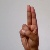
The image shows a hand gesture representing the letter 'U' in Indian Sign Language.